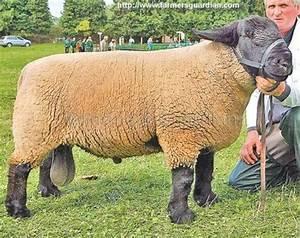
sheep